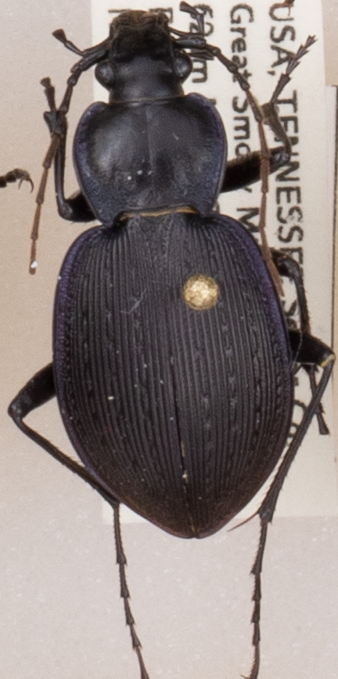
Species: Carabus goryi
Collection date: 2018-04-17
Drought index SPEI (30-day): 0.58
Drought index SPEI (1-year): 0.642
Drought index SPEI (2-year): -0.348